Kita-Ikebukuro Station

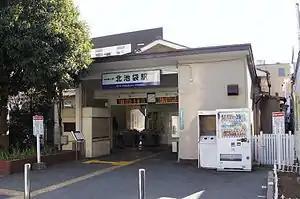
The station entrance in February 2012

is a railway station on the Tobu Tojo Line in Toshima, Tokyo, Japan, operated by the private railway operator Tobu Railway.